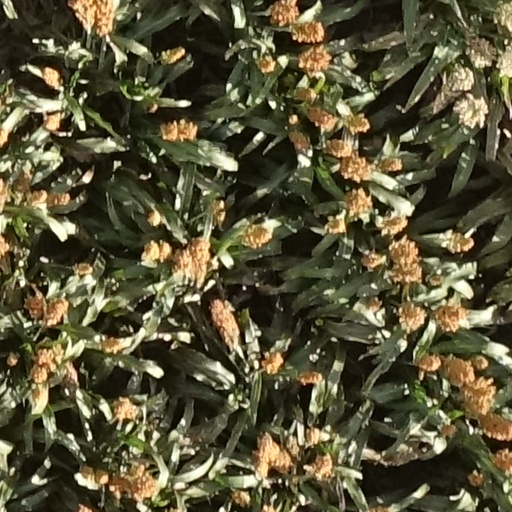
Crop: sorghum